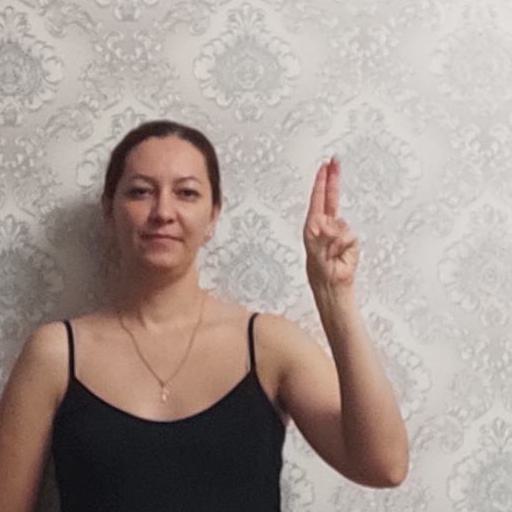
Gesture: two_up